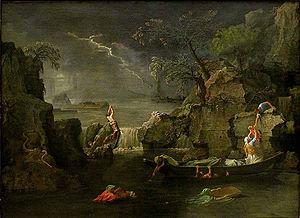
Les Saisons est le dernier ensemble de peintures à l'huile réalisées par le peintre français Nicolas Poussin. C'est un cycle de quatre toiles représentant chacune une saison. Elles ont été peintes à Rome entre 1660 et 1664 pour le duc de Richelieu, le neveu du cardinal de Richelieu.